Kuurdak
Also known as:
fr - French: Kuurdak
it - Italian: Kuurdak
kk - Kazakh: Қуырдақ
ky - Kyrgyz: Куурдак
ms - Malay: Kuurdak
ro - Romanian: Kuurdak
ru - Russian: Куурдак
sv - Swedish: Kuurdak
uk - Ukrainian: Куурдак
uz - Uzbek: Qovurdoq
vi - Vietnamese: Kuurdak
Category: stew (meat stew)
Cuisine: Kazakh
Associated cuisines: Kazakh
Area: Kazakhstan
Countries: Kazakhstan
Region: Central Asia

This dish is usually described as stewed brown meat.

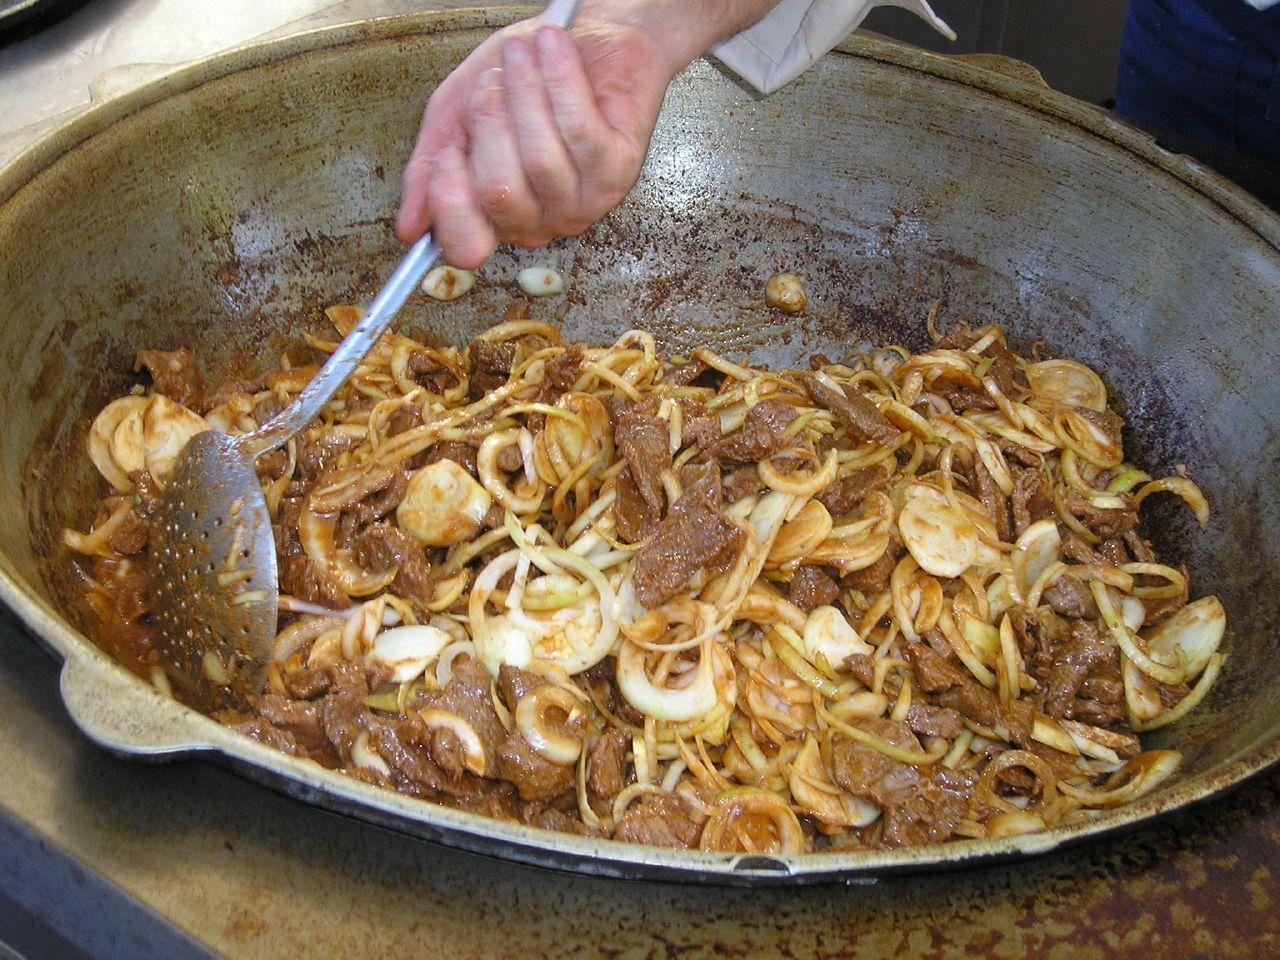